Kamiza

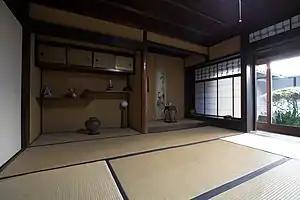
A traditional Japanese room with a "tokonoma"

The kamiza is the "top seat" within a room, meaning the seat of honor; the term also applies to the best seats in airplanes, trains, and cars. The antonym, meaning "bottom seat," is "shimoza" (下座). In a room, the "kamiza" is the seat or position that is most comfortable, usually furthest from the door. This is because it is the warmest, and was the safest from attack back in the feudal era. In a traditional "washitsu" room, it would often be a "zabuton" placed so the person sitting there has his back to the "tokonoma"; the "kamiza" is the spot closest to the "tokonoma" or simply furthest from the door in a room lacking a "tokonoma". In a Western-style room, it would be a comfortable armchair or sofa, or the head of a table. The term is general, and does not only apply to Japanese culture.